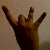
The image shows a hand gesture representing the number 8 in Indian Sign Language.